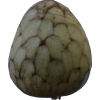
Label: cherimoya